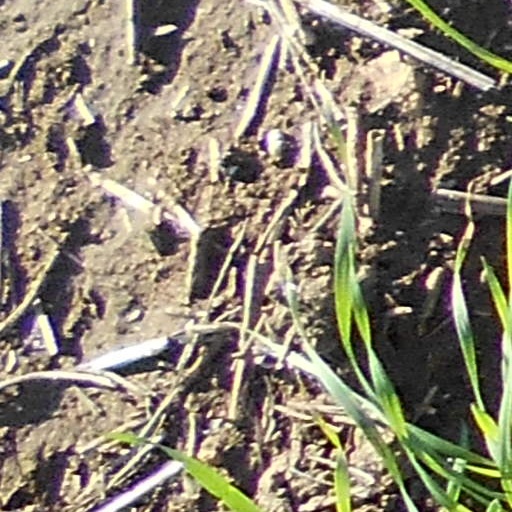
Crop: wheat